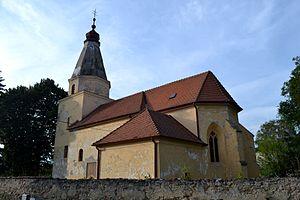
Krakovany est un village de Slovaquie situé dans la région de Trnava.